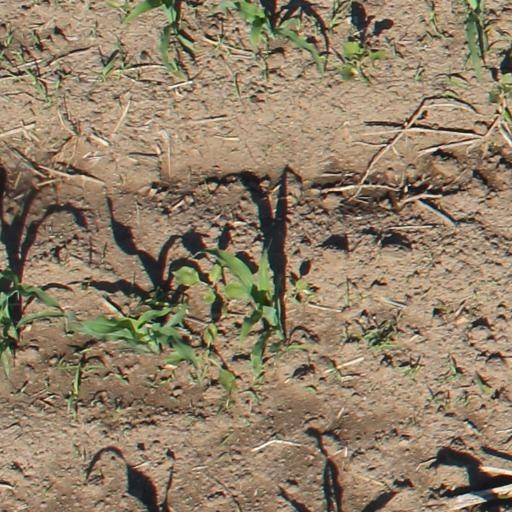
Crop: maize; corn